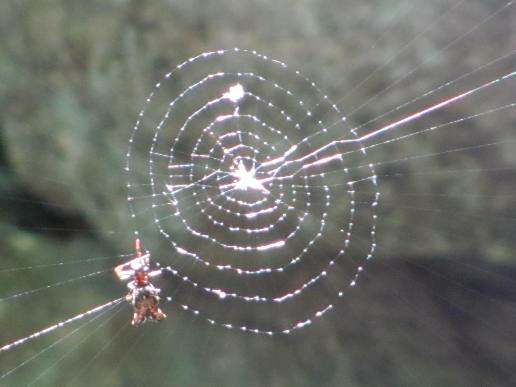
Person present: No